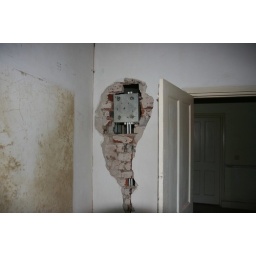
The new electrical board will be in the wall behind the front door between the entry hall and bedroom one.